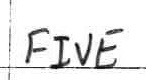
Label: five